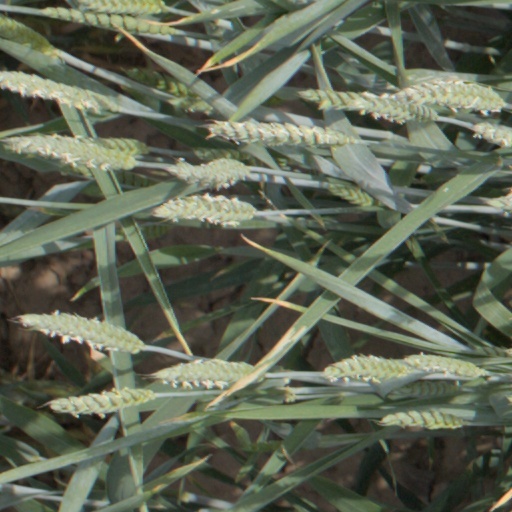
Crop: wheat